COVID-19 pandemic in Illinois

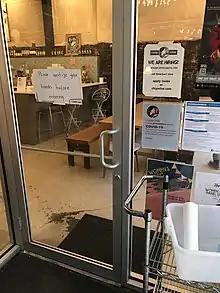
Signs during the outbreak asking restaurant patrons to wash and sanitize their hands

On March 17, the number of cases rose to 160. Officials announced the first death related to COVID-19, a woman in her 60s from Chicago; a retired South Side nurse, the woman had an underlying condition later revealed to be asthma, and died at the University of Chicago Medical Center. 22 of the new cases were confirmed at a Willowbrook nursing home, including 18 residents and four staff members; these cases were related to an initial case announced on March 14. Northwestern University, University of Illinois at Chicago, and the Illinois Institute of Technology confirmed that individuals on campus had tested positive for the coronavirus. Other new cases included employees at Midway International Airport and a Chicago Fire Department worker.